Church of St. Raphael the Archangel, Vilnius

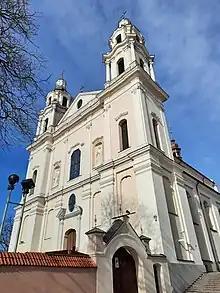
Façade of the church in 2022

Church of St. Raphael the Archangel is a Roman Catholic church in Šnipiškės, Vilnius. Former Jesuits monastery ensemble is located nearby which currently is used by the Department of Cultural Heritage of Lithuania.